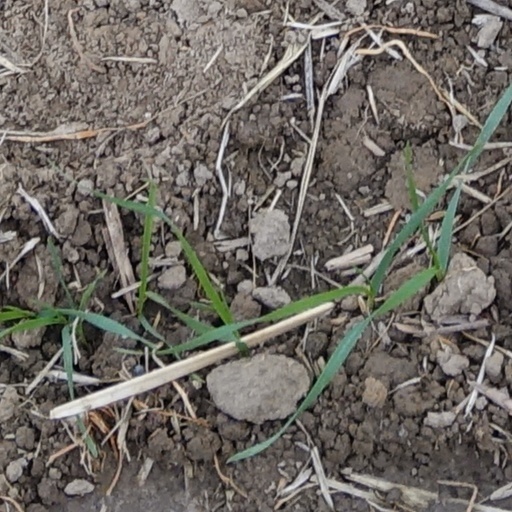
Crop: wheat